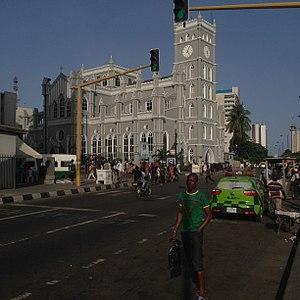
L'Église du Nigeria est l'Église anglicane du Nigeria. Elle revendique « plus de 18 millions » de membres, ce qui en fait la deuxième plus grande province de la Communion anglicane, après l'Église d'Angleterre. D'autres statistiques ont dénombré 2 millions de pratiquants le dimanche.
La cathédrale du Christ de Lagos est une cathédrale anglicane située sur l'île Lagos dans la ville du même nom au Nigeria. Elle est la plus ancienne cathédrale anglicane de l'Église du Nigeria.